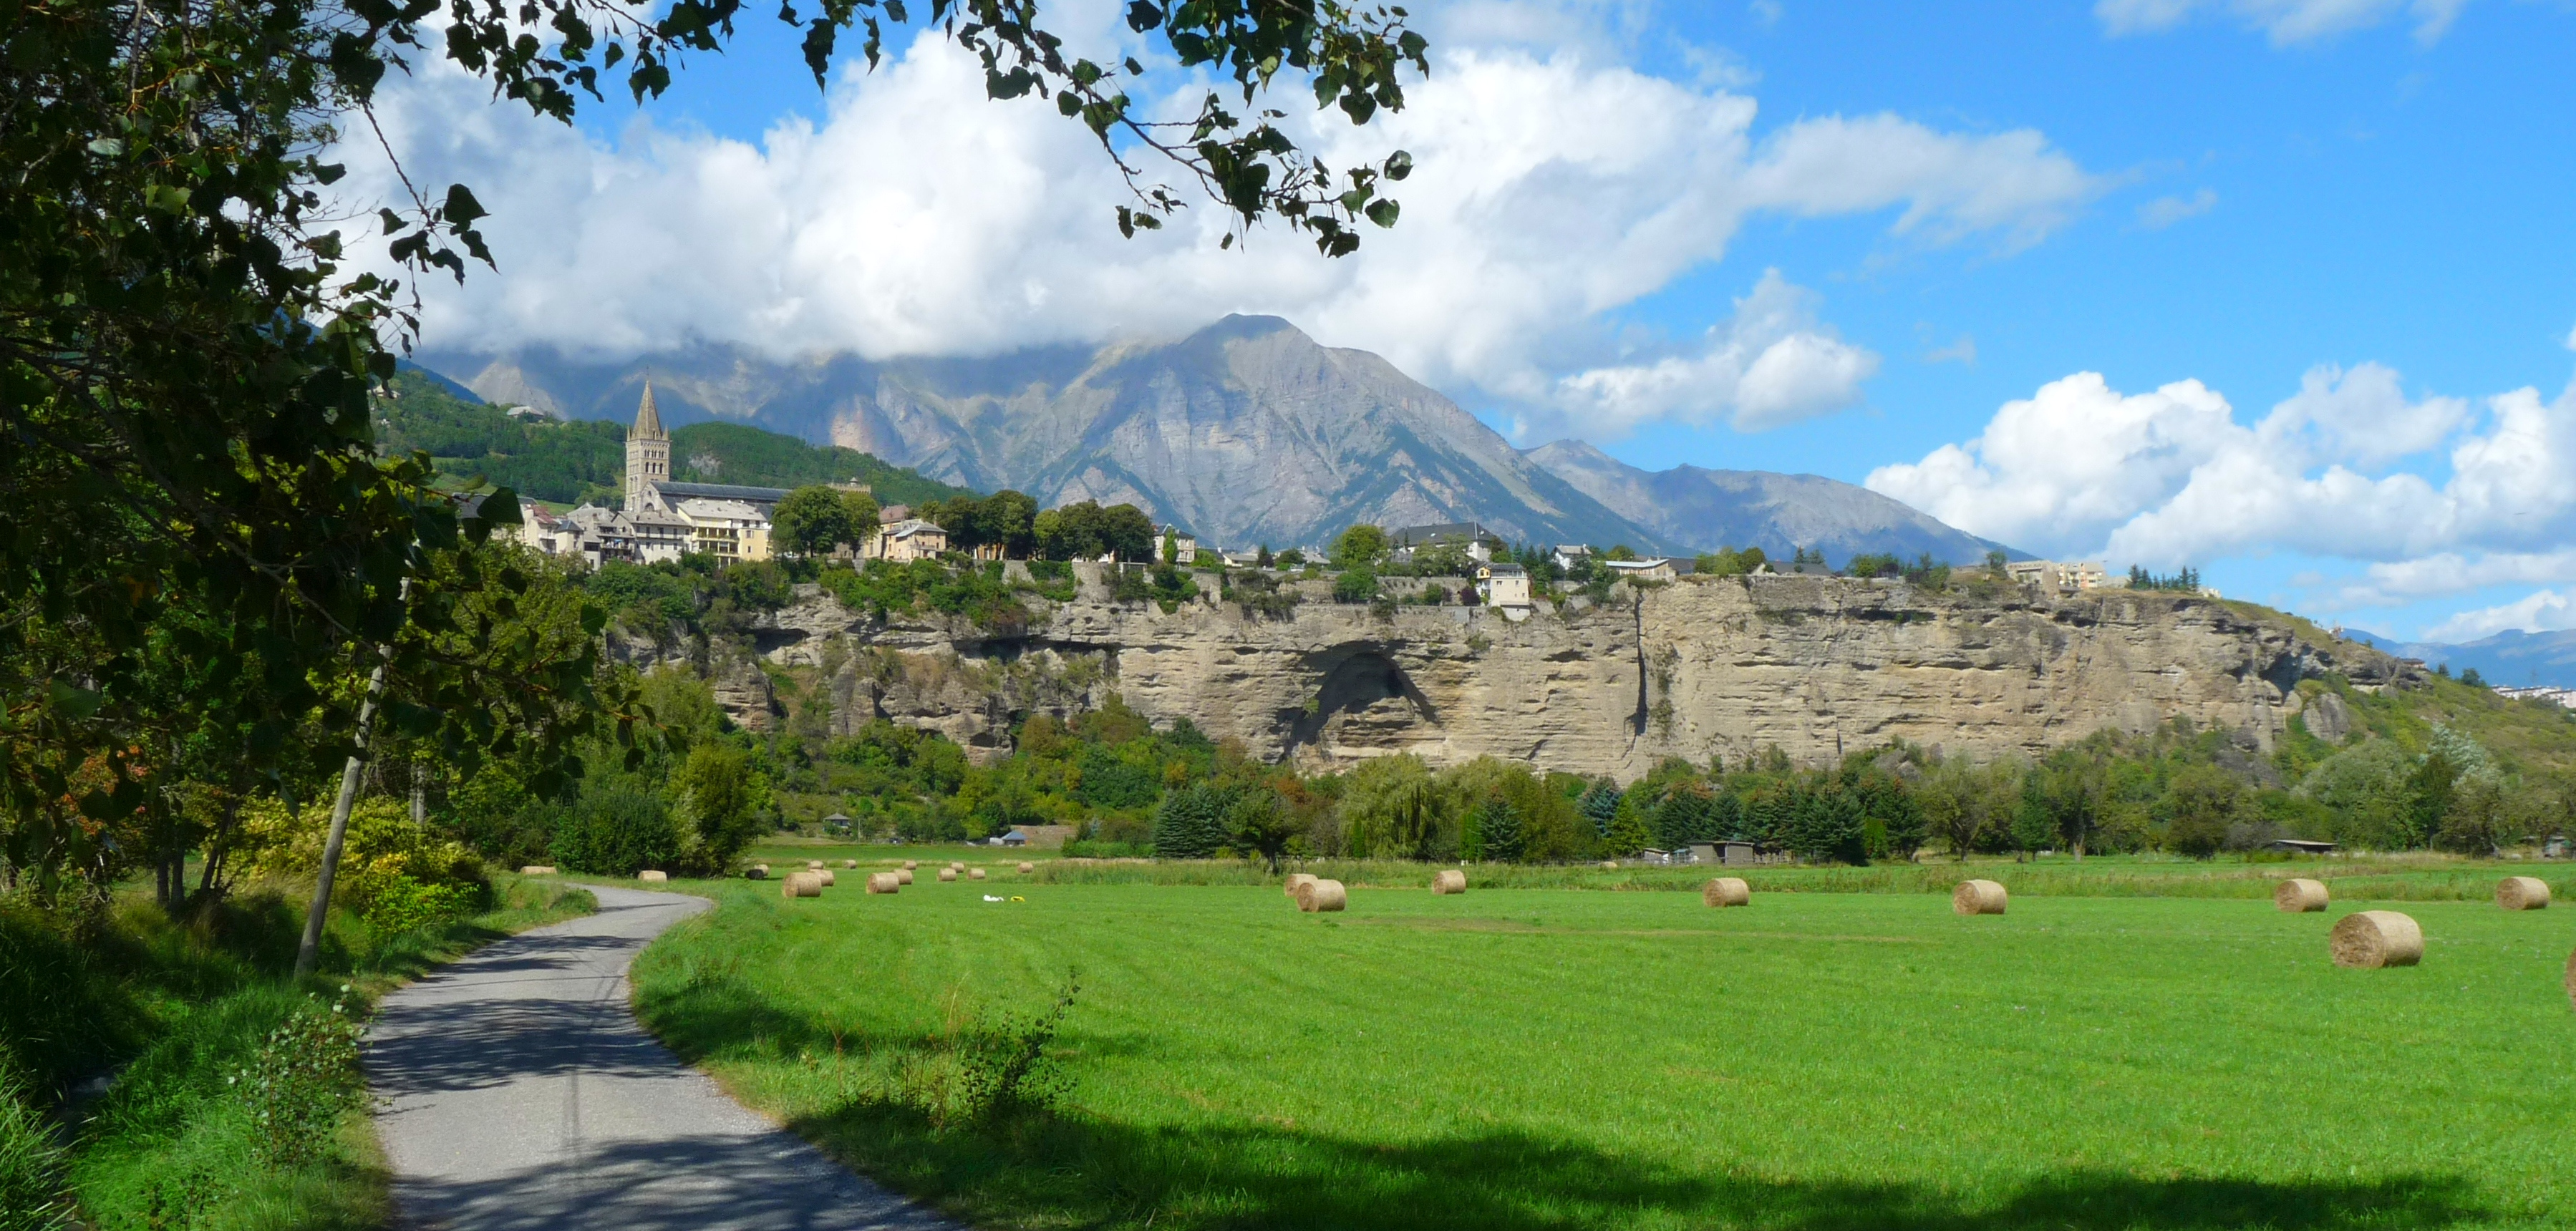
embrun, france, natural landscape, nature, hill station, mountain village, mountainous landforms, mountain range, highland, grass, mountain, grassland, mount scenery, hill, rural area, meadow, landscape, tourism, village, landscaping, land lot, alps, estate, pasture, building, sport venue, valley